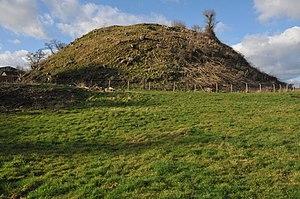
Le château de Ewyas Harold était un château, situé dans le village de Ewyas Harold, dans le Herefordshire, en Angleterre.